Flammé (vexillology)

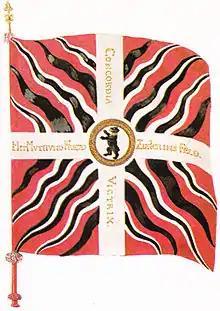
18th century flag of the city of St. Gallen.

Flammé (German "geflammt") is a term in vexillology for a flag design that places a coat of arms in the center of the flag, filling the remaining space on the flag with flame-like designs.